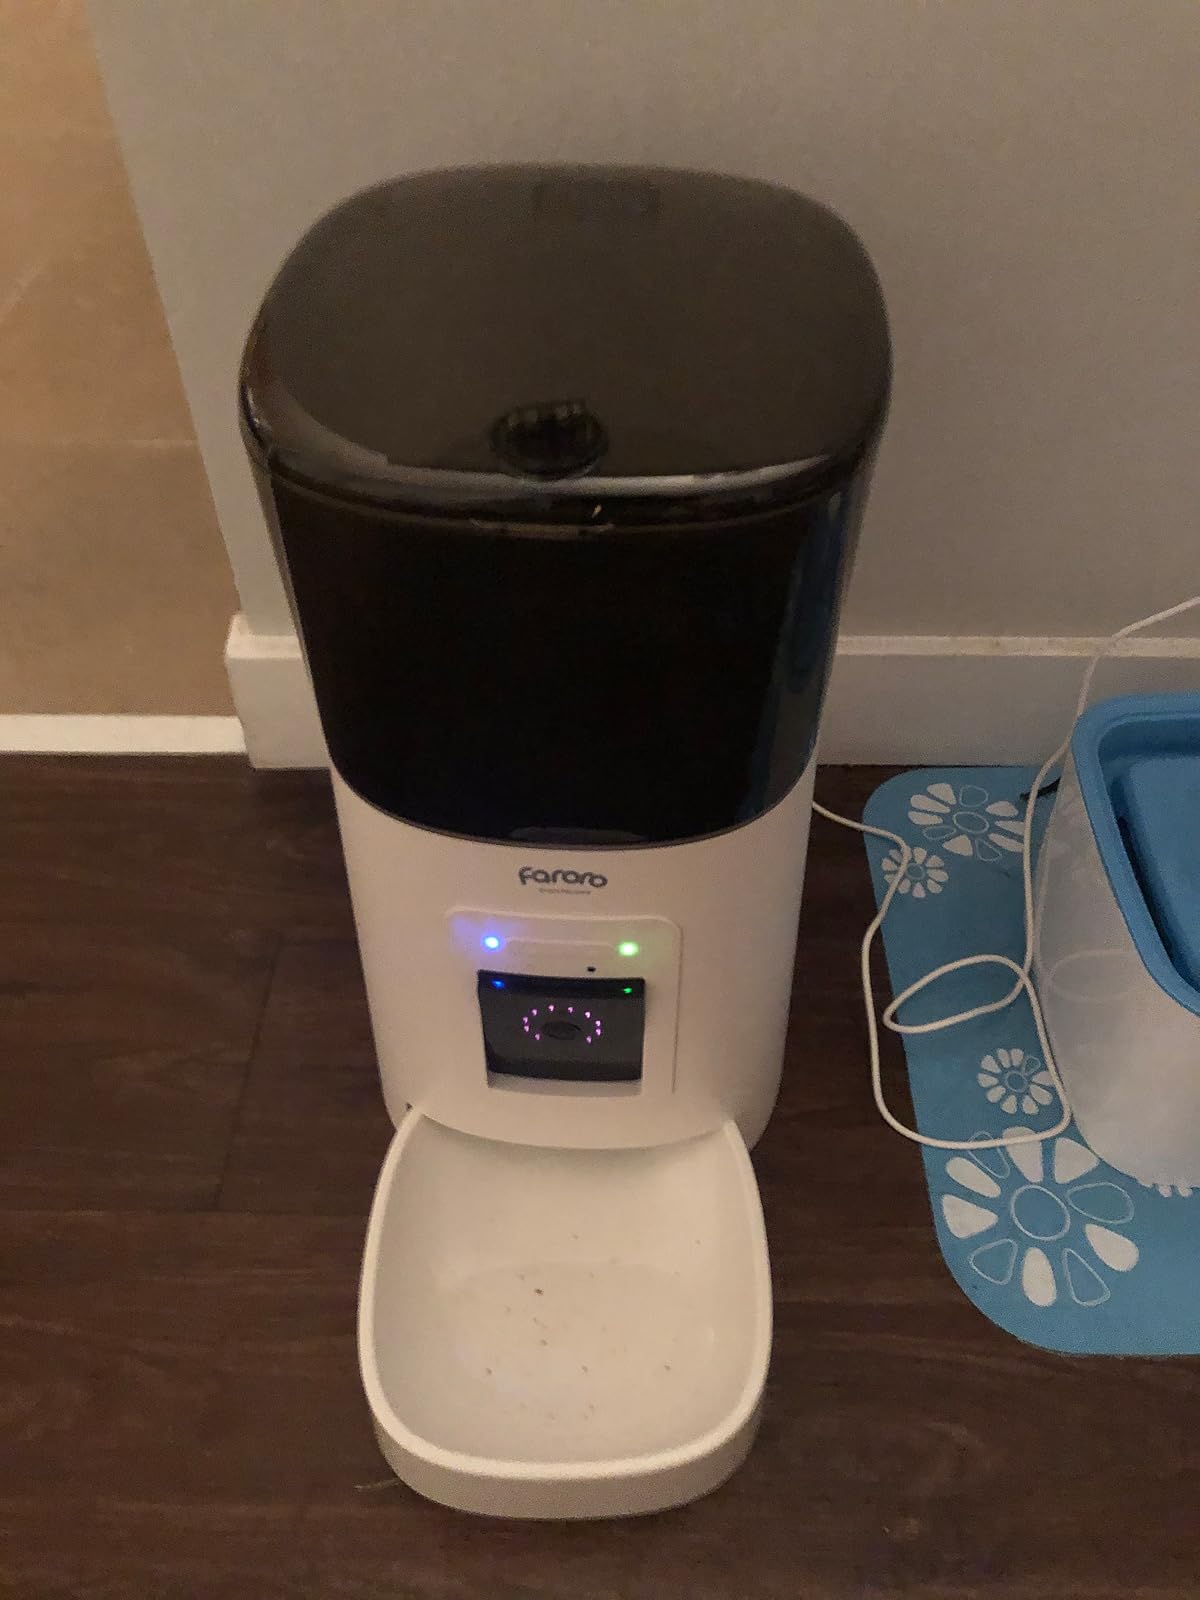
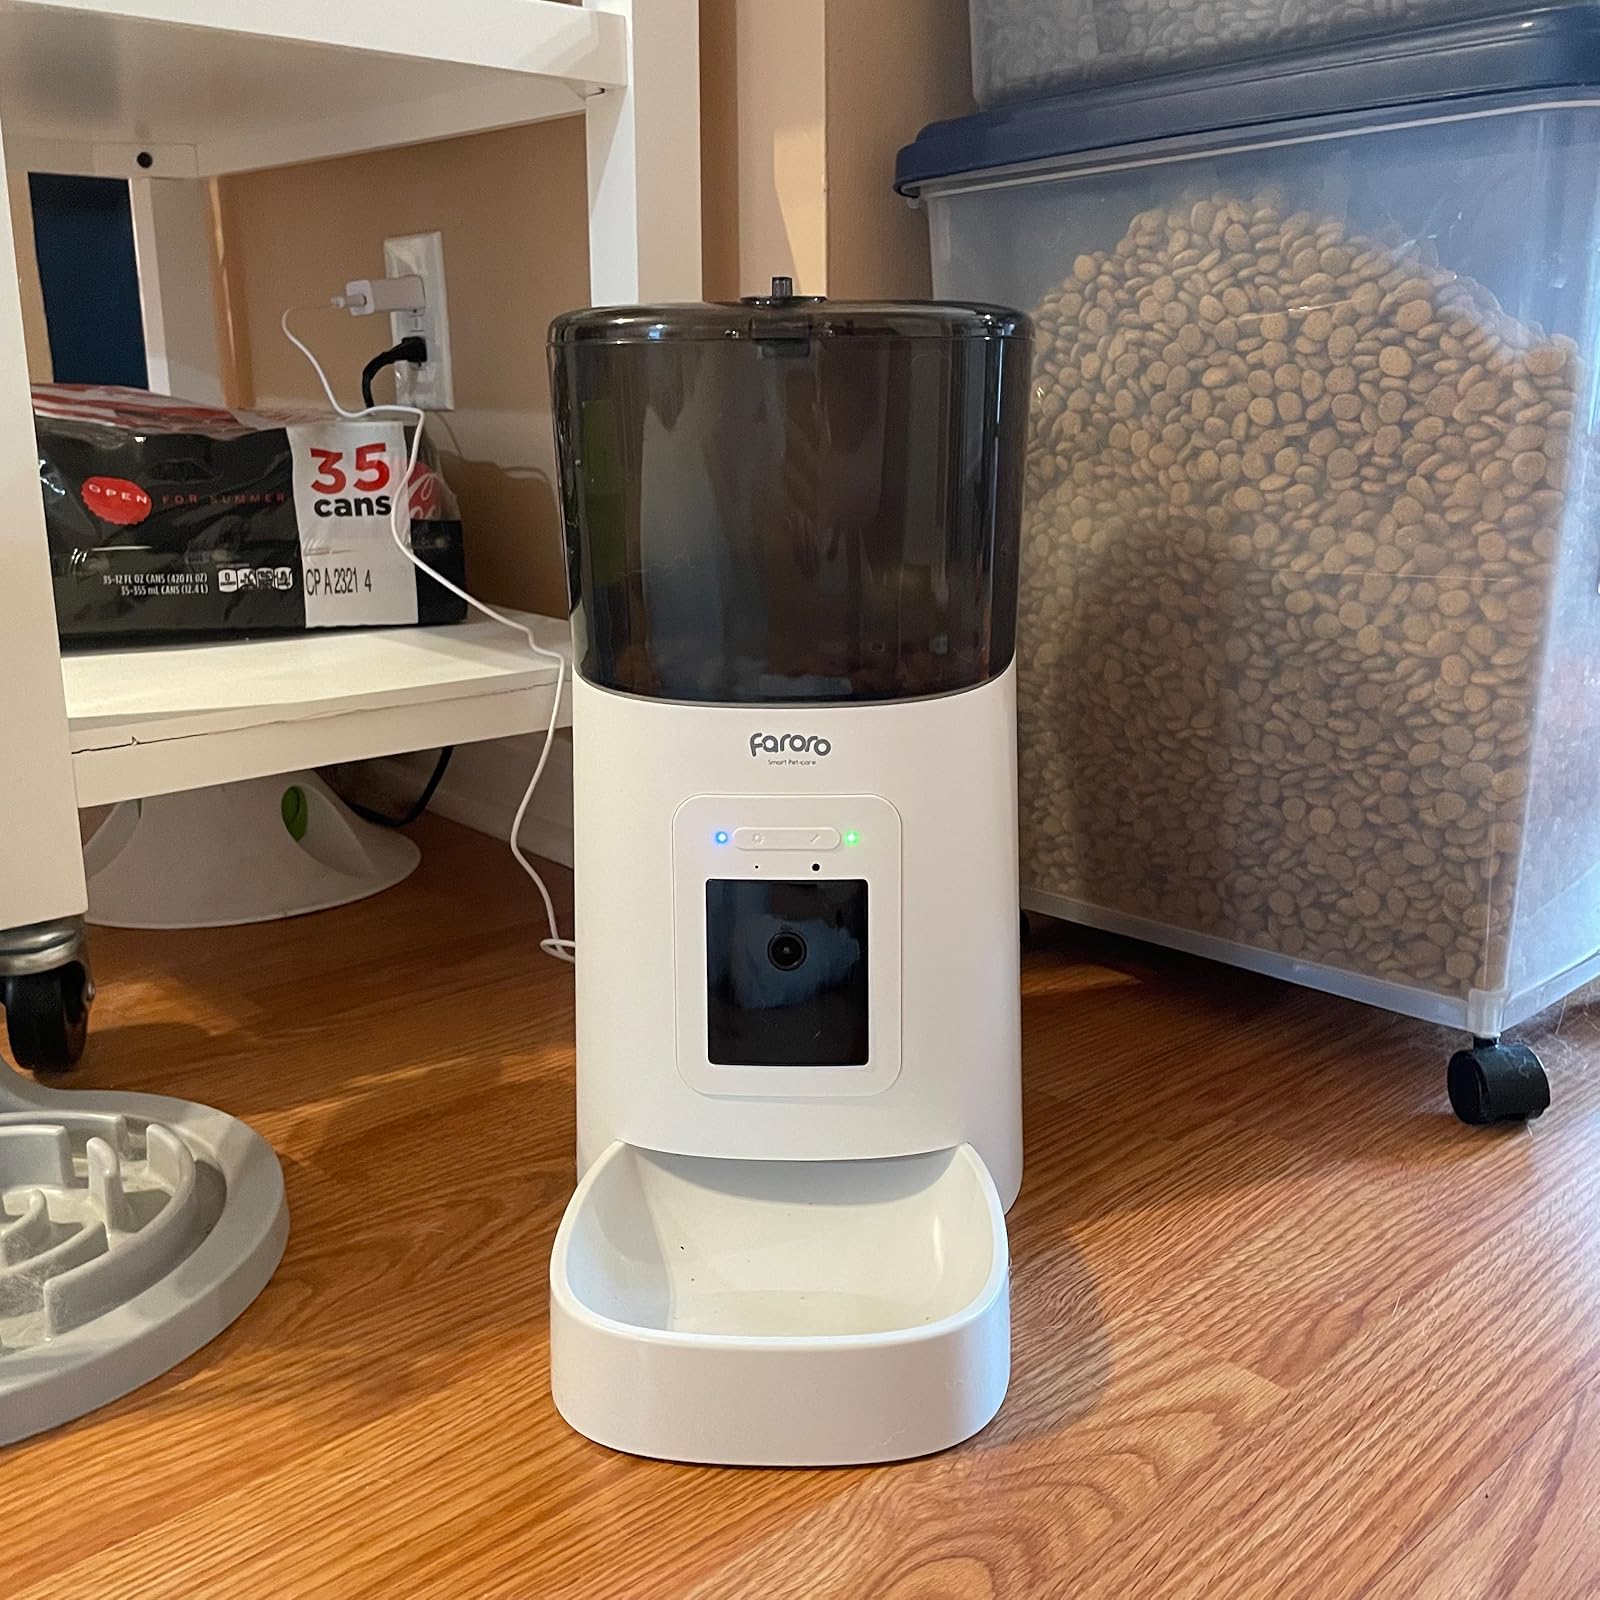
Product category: items_feeder
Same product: yes